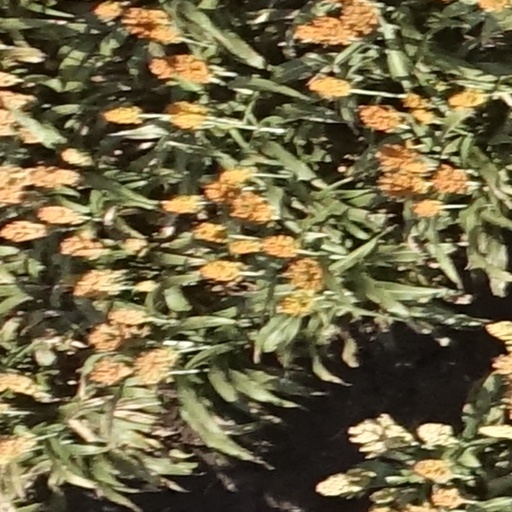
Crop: sorghum